Edward Stirling (playwright)

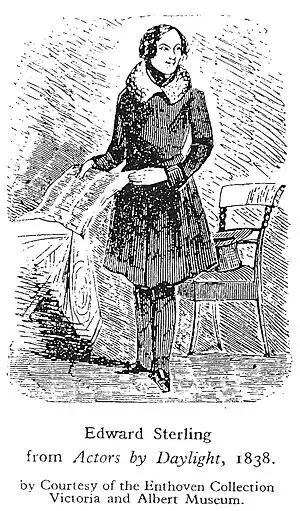
Edward Stirling in 1838

He published around 200 works for the stage, many being adaptations of works by popular authors, notably Charles Dickens, Walter Scott and Harrison Ainsworth, often within days of the novel's publication.